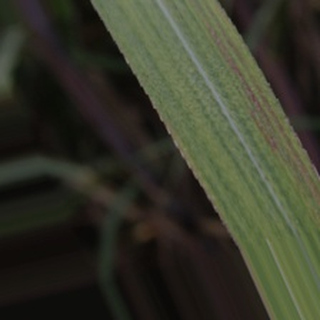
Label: sugarcane_bacterial_blight